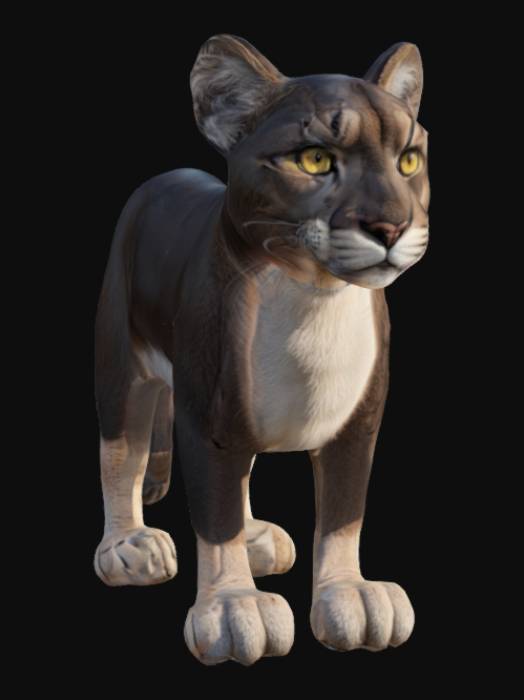
미적 점수 (1~10점): 6